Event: Nepal Earthquake
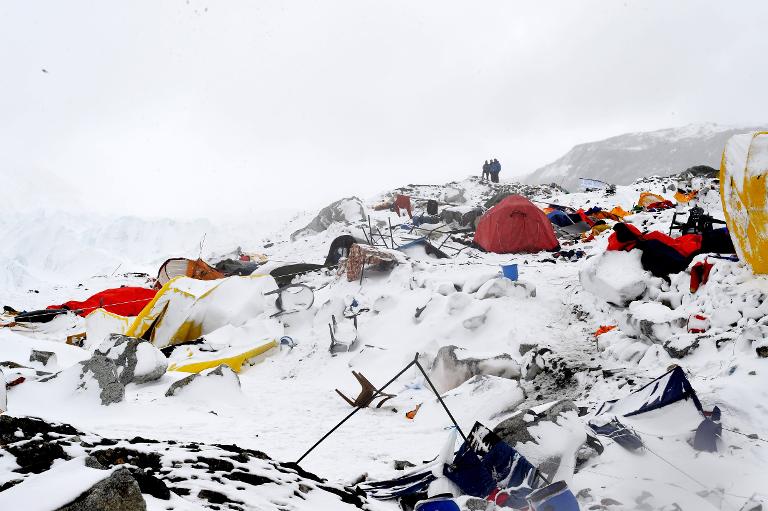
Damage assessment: no_damage